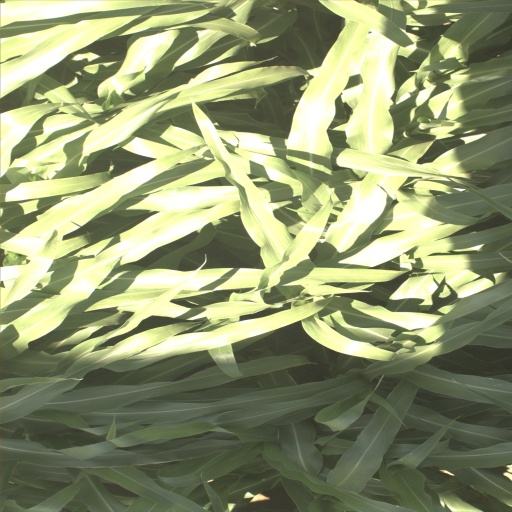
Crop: sorghum